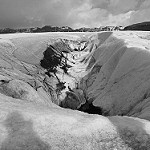
Label: B & W